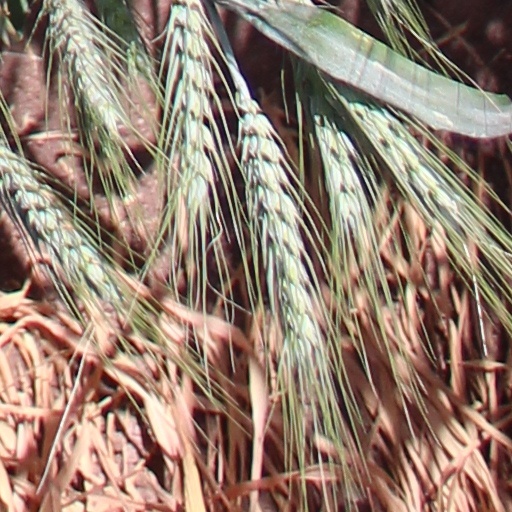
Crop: wheat